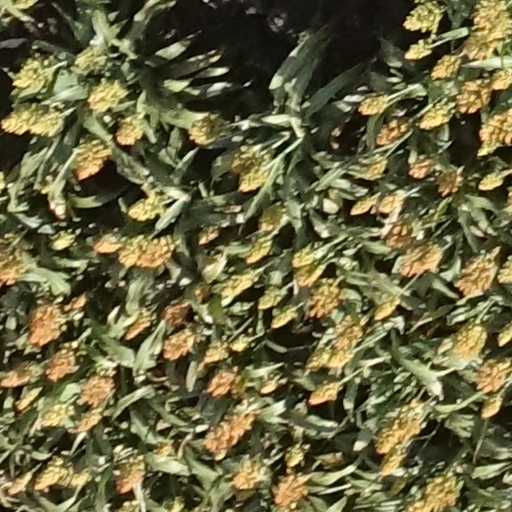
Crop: sorghum